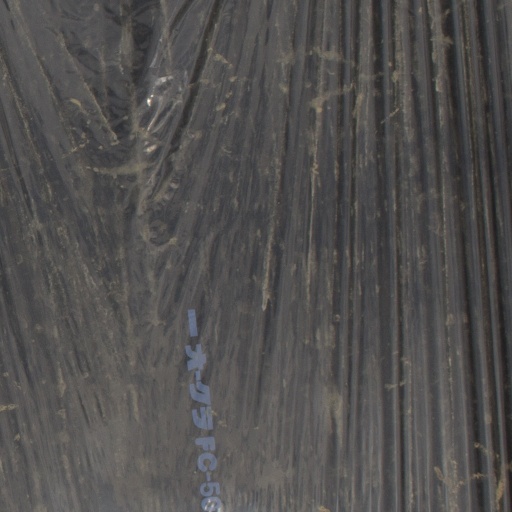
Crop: Jerusalem artichoke